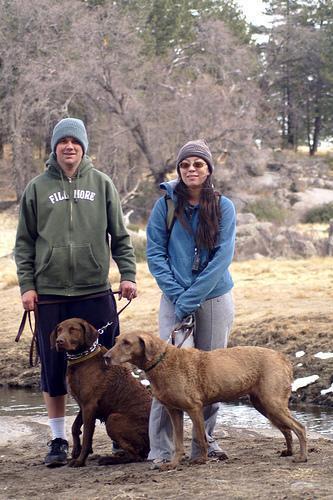
Chesapeake_Bay_retriever